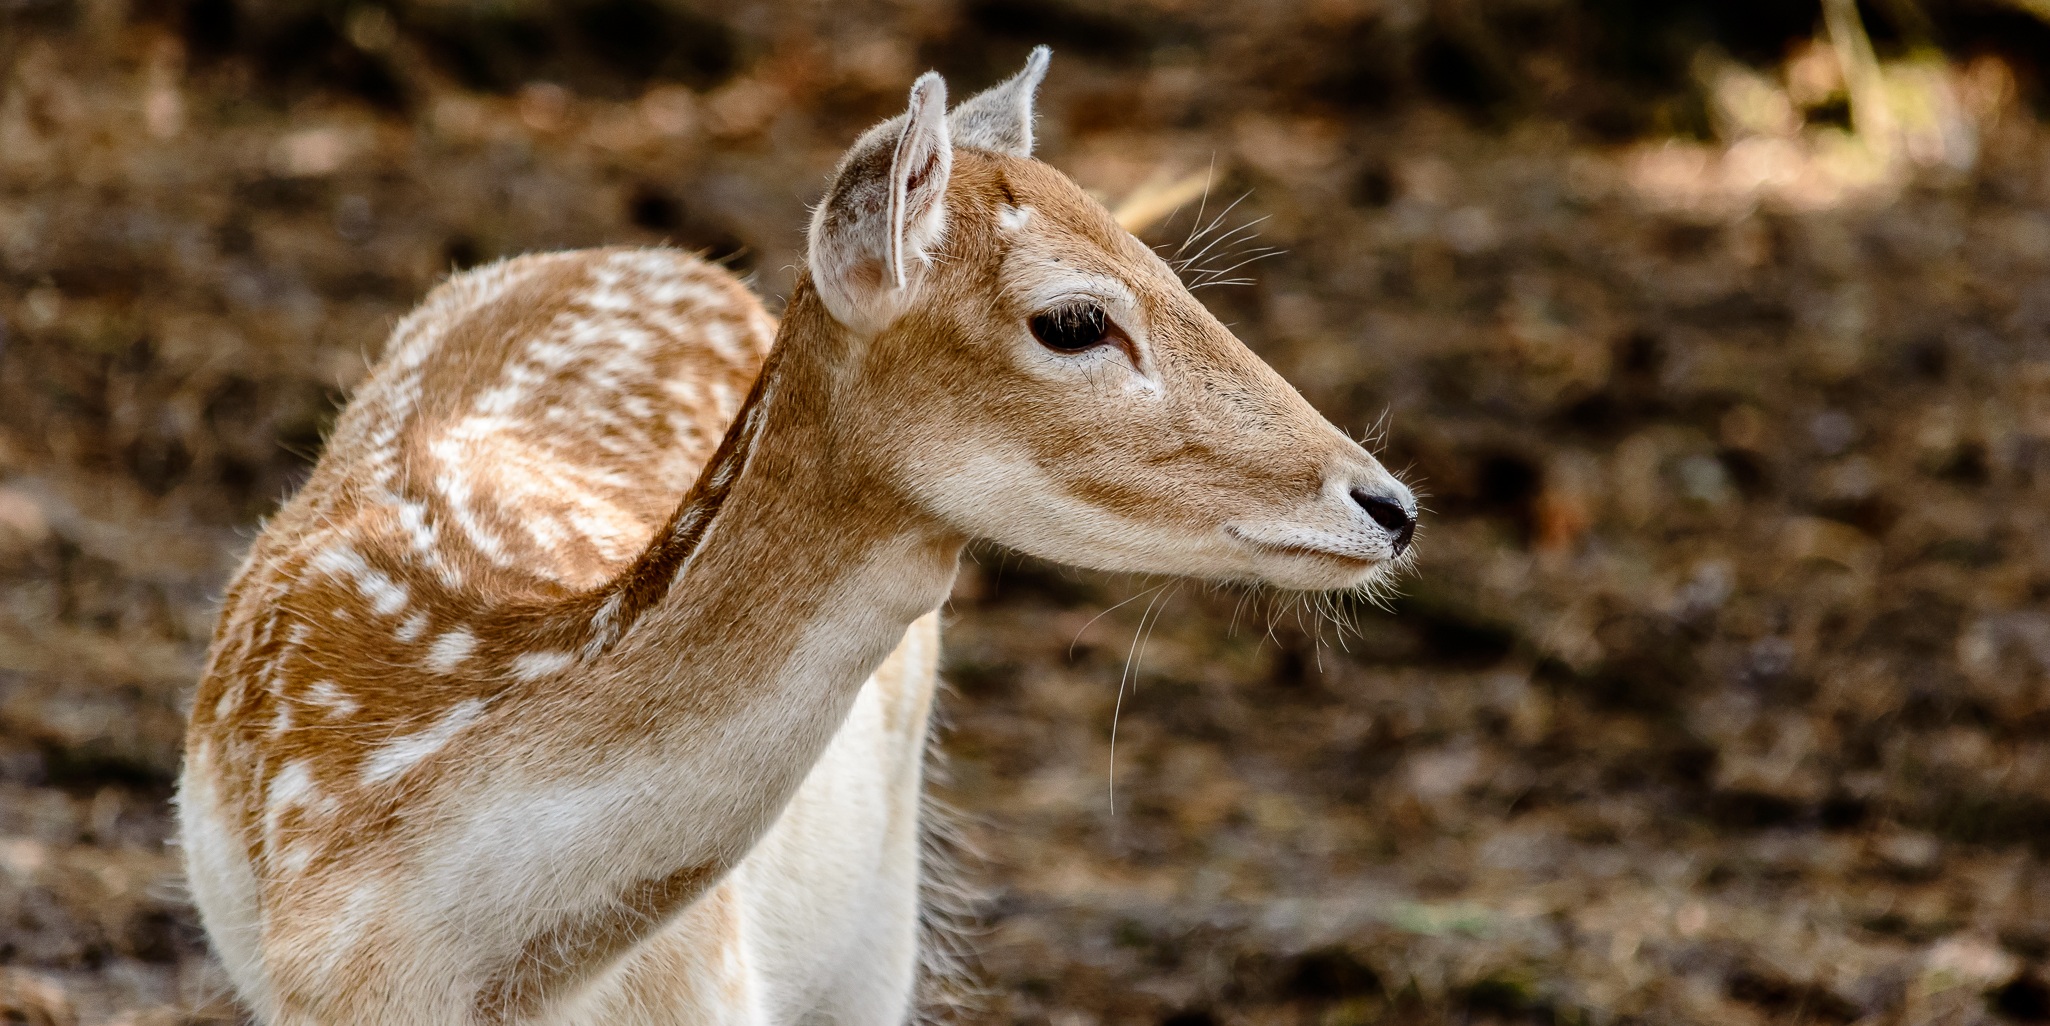
nature, forest, wildlife, wild, deer, zoo, mammal, fauna, antelope, close up, gazelle, vertebrate, roe deer, scheu, fallow deer, white tailed deer, springbok